Sex Pistols

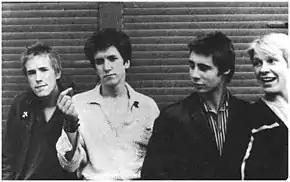
The Sex Pistols, early 1976; from left: Rotten, Jones, Matlock and Cook

In late 1974, Jones asked McLaren to take over the band's management. Glen Matlock, an art student who occasionally worked at McLaren's and Westwood's shop, joined as bassist. McLaren and Westwood conceived a new identity for their shop: renamed Sex, it changed its focus away from retro 1950s couture to S&M-inspired "anti-fashion". After managing and promoting the New York Dolls, McLaren returned to London in May 1975 and began to take more of an interest in the Strand.